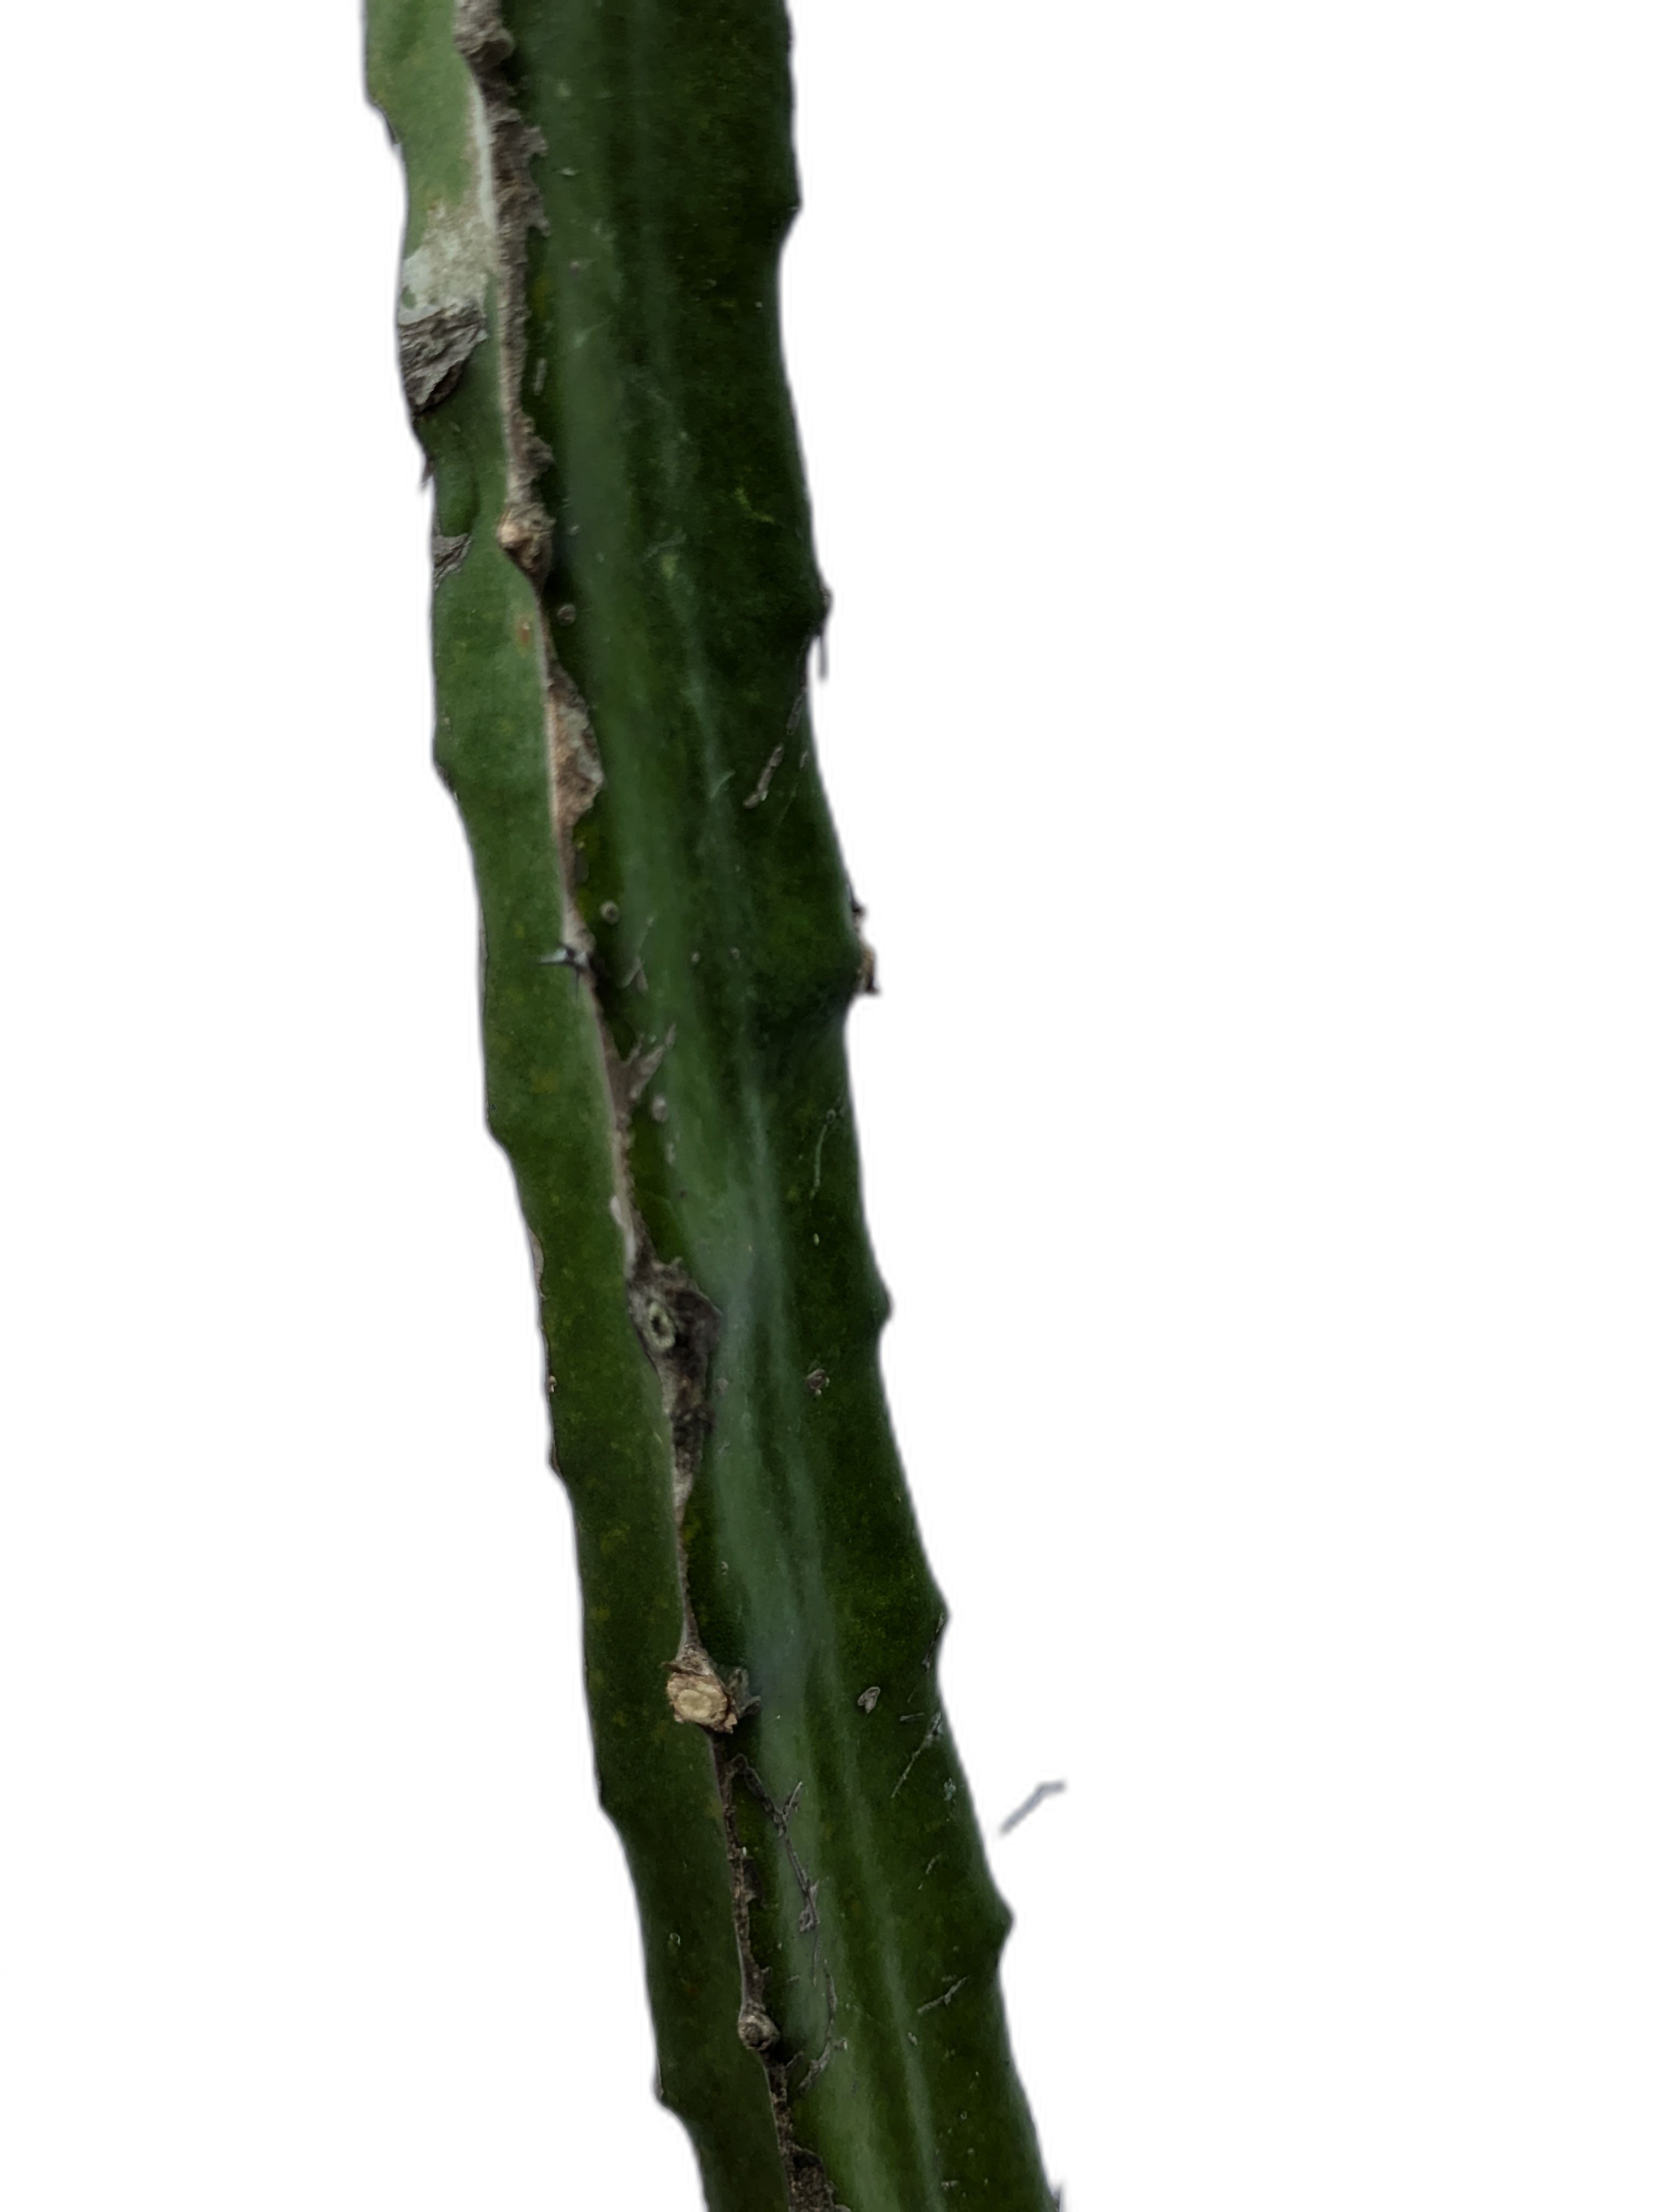
Label: Good leaf